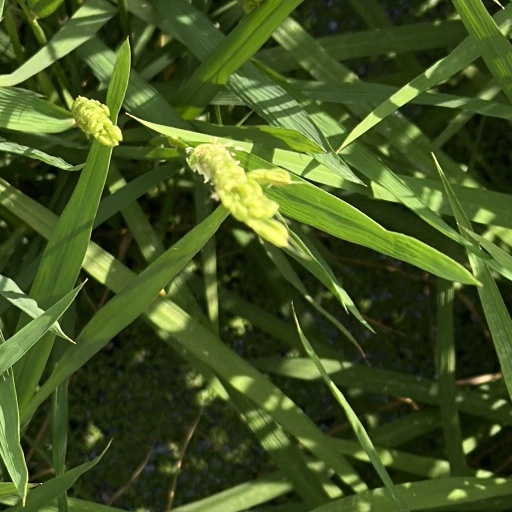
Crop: rice